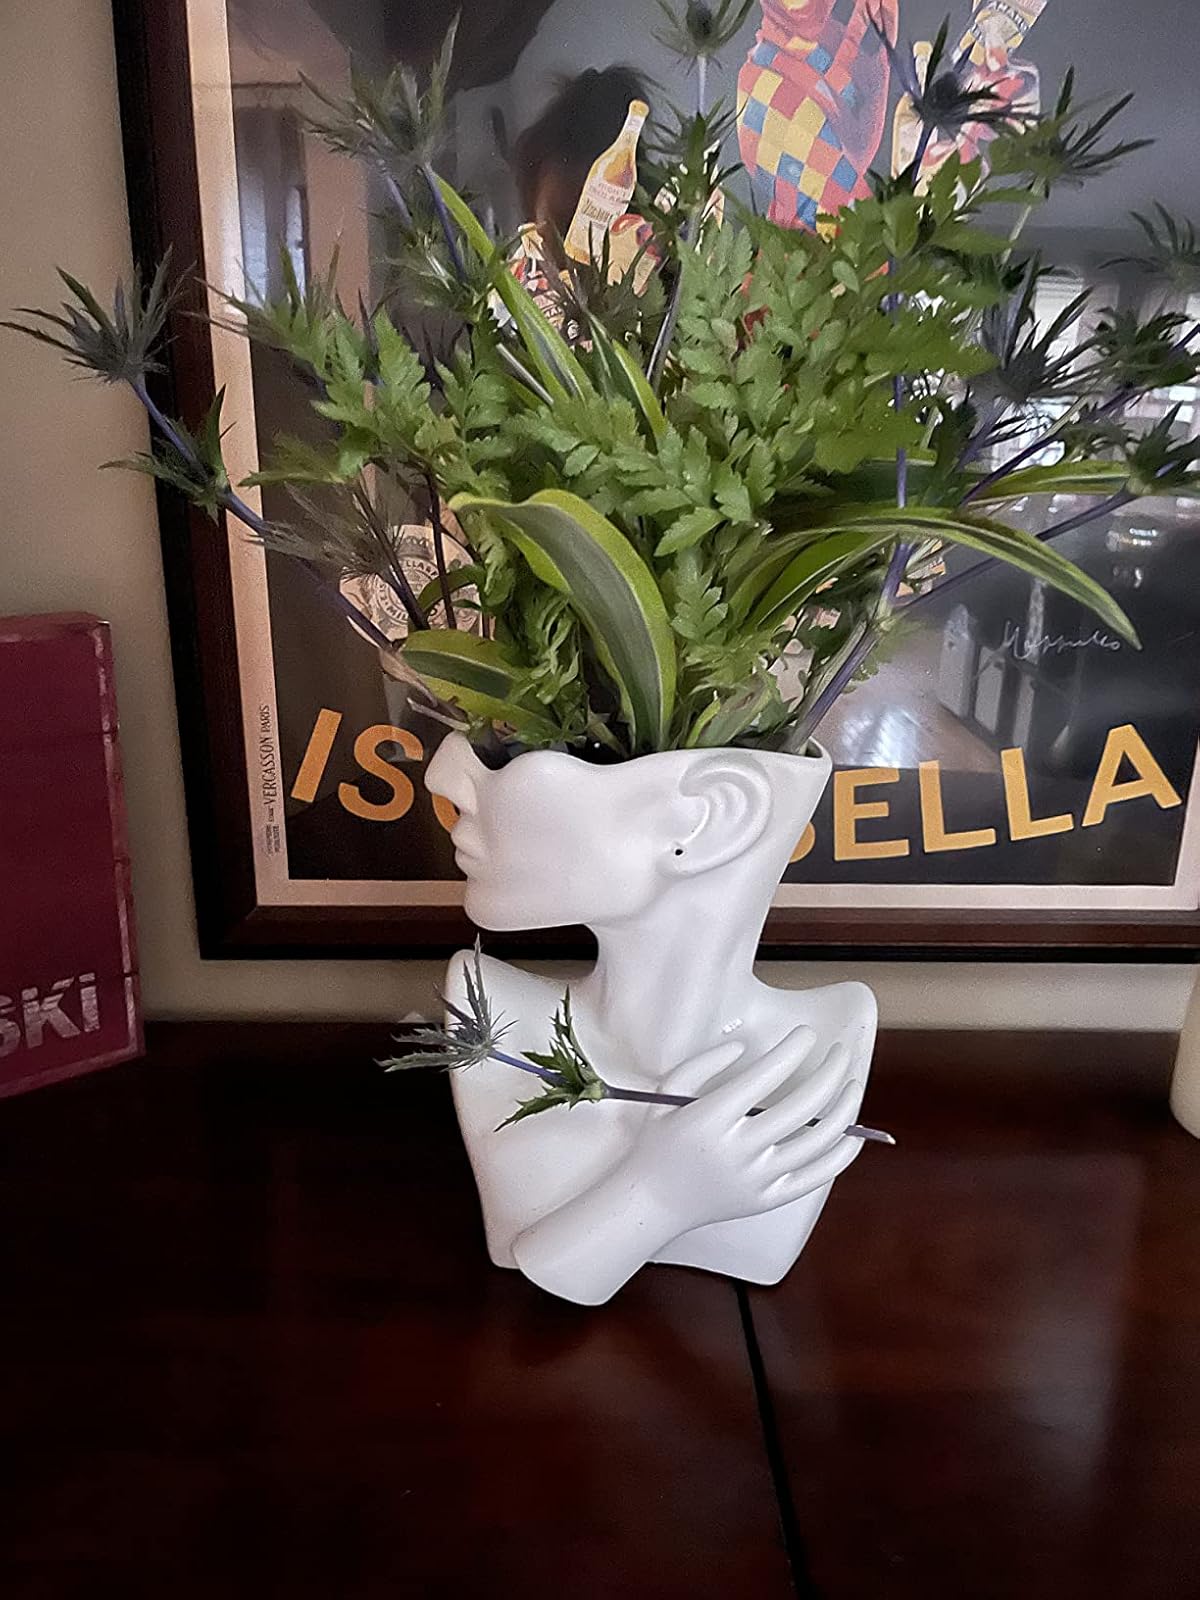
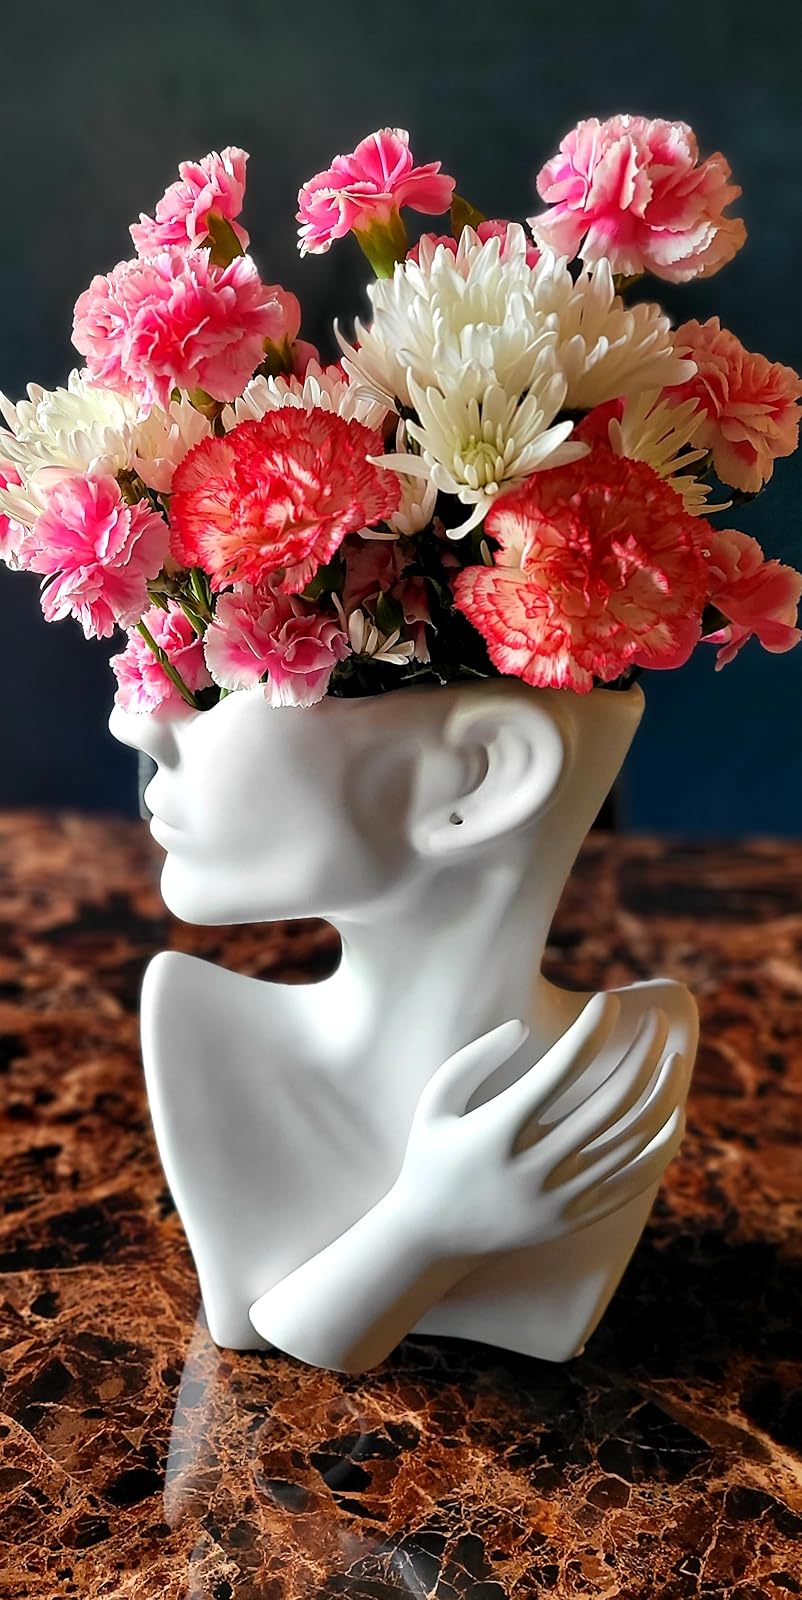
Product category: vase
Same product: yes